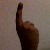
The image shows a hand gesture representing the number 1 in Indian Sign Language.